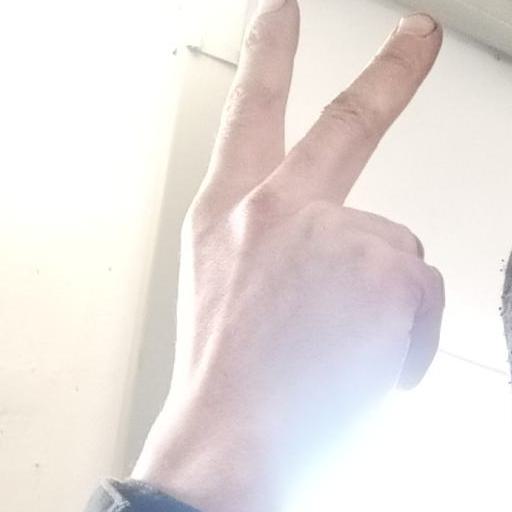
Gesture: peace_inverted